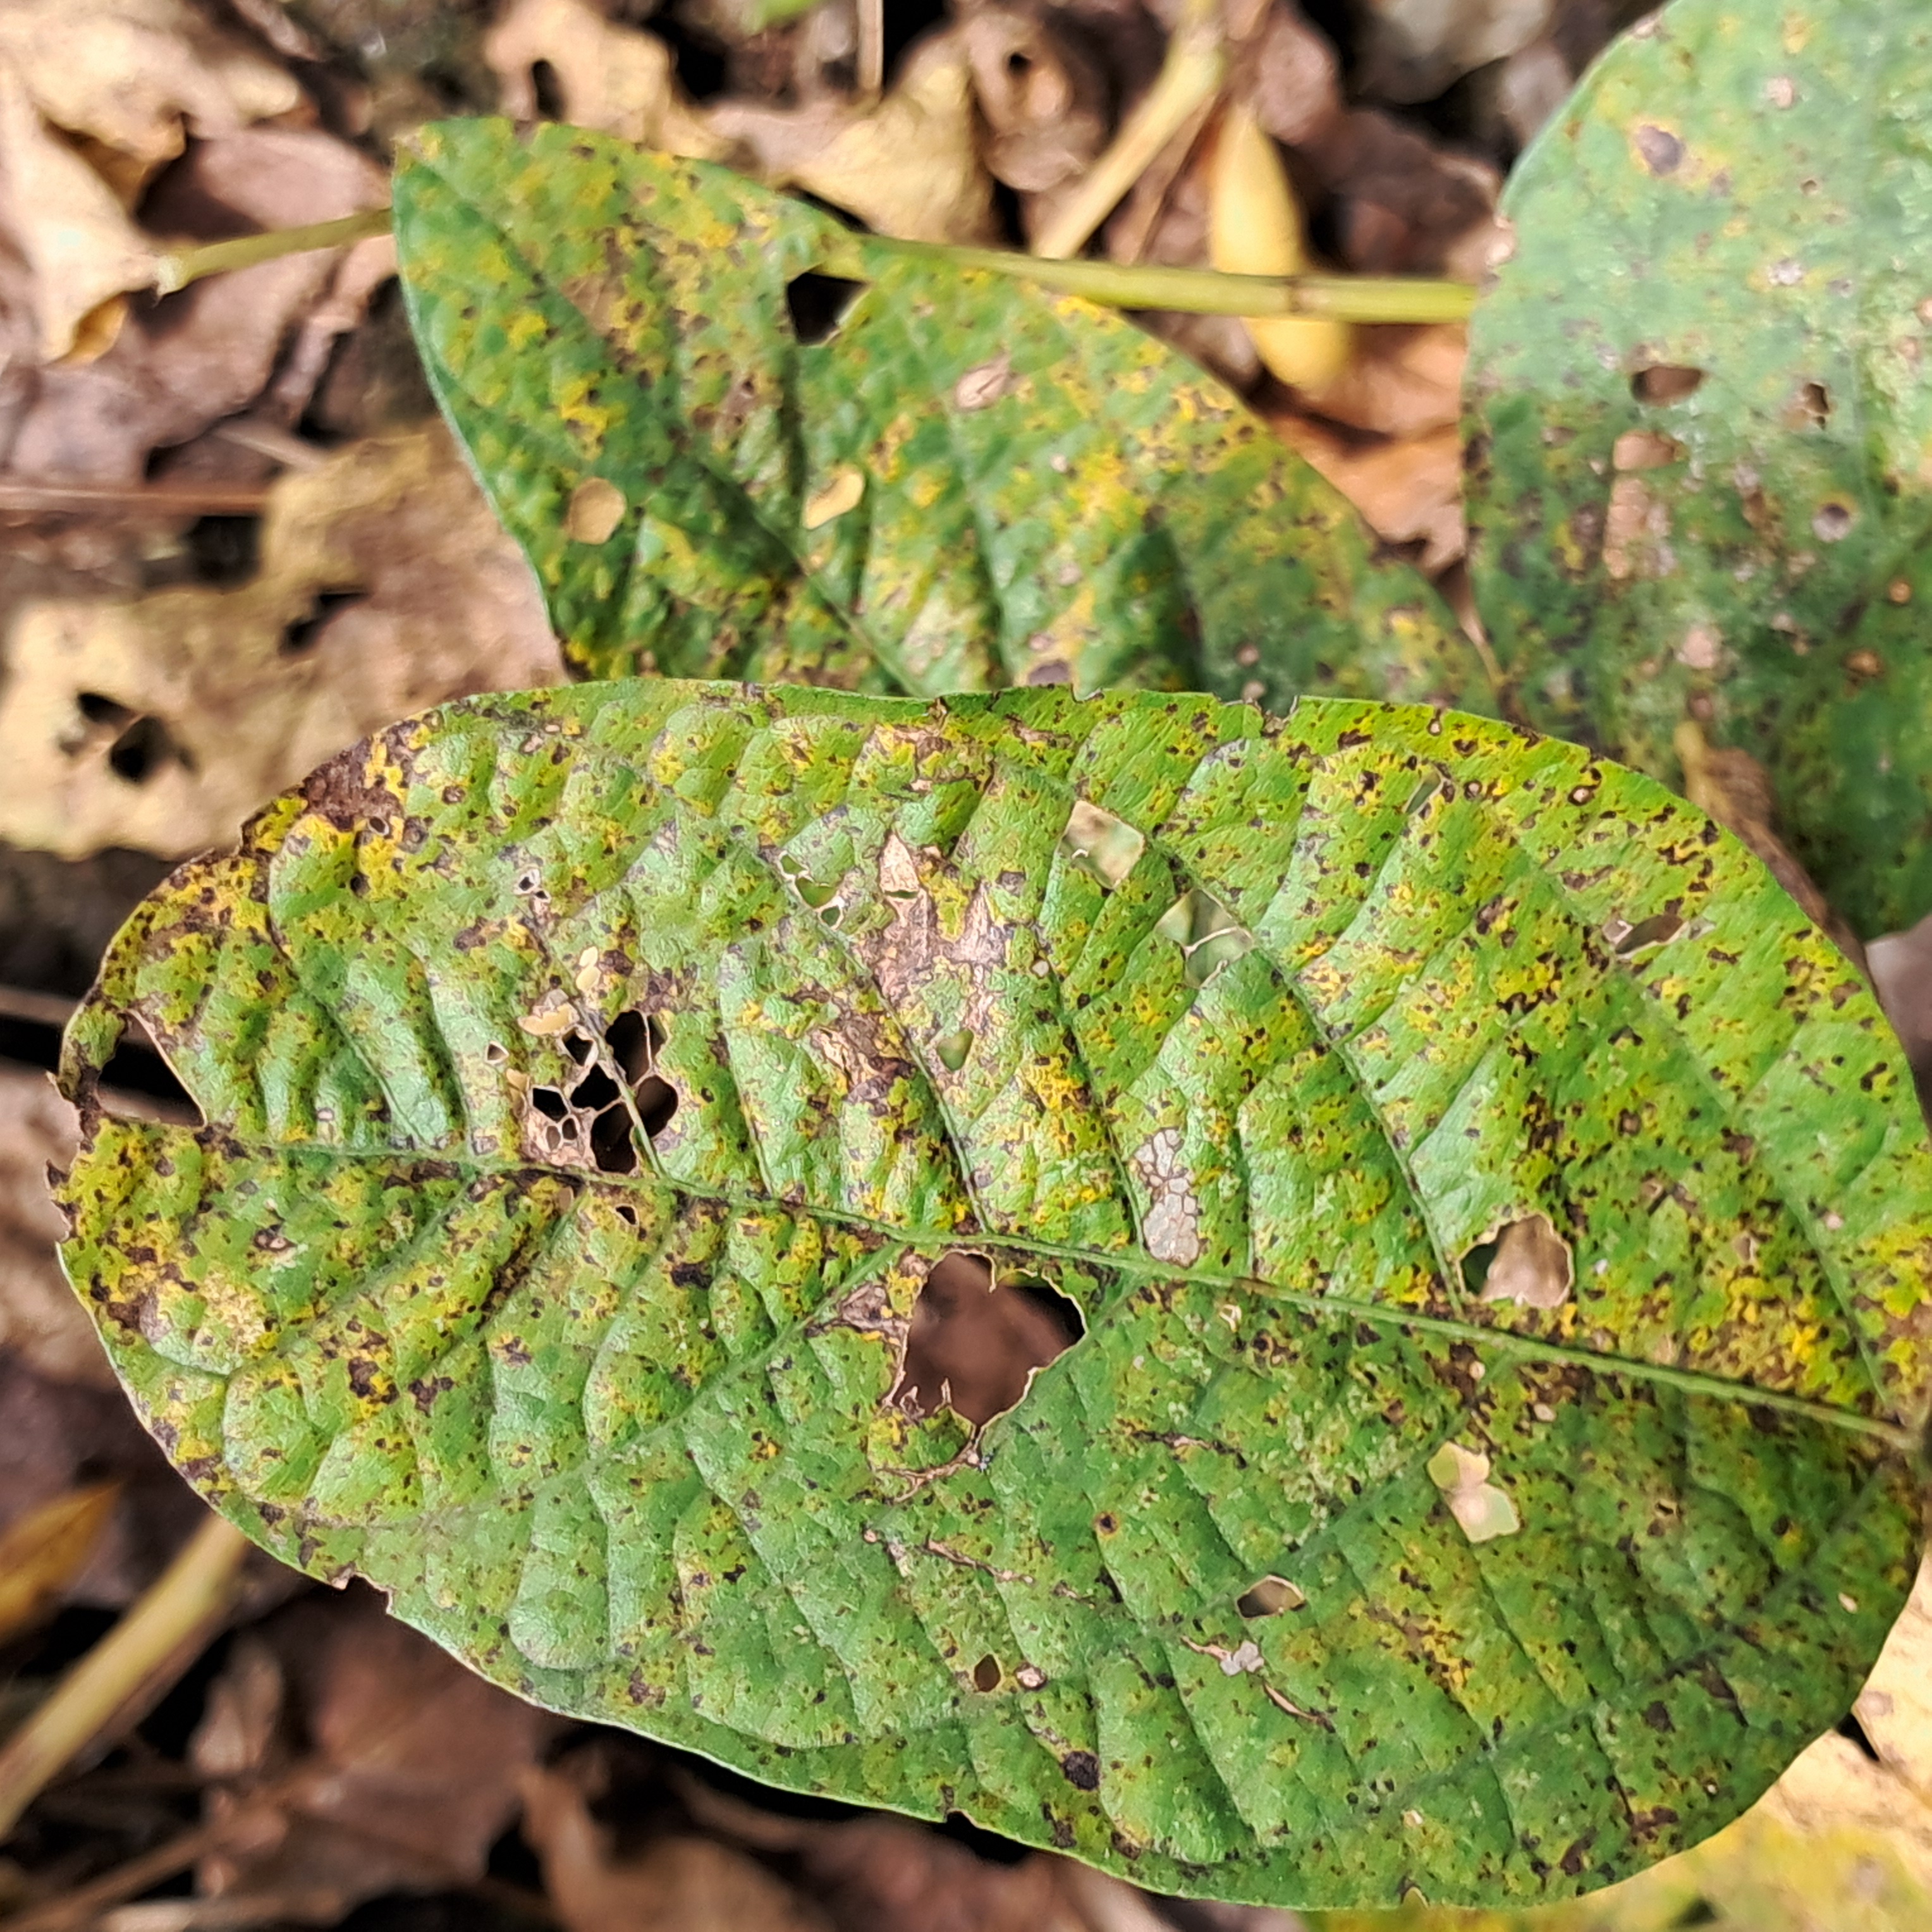
Label: Rust